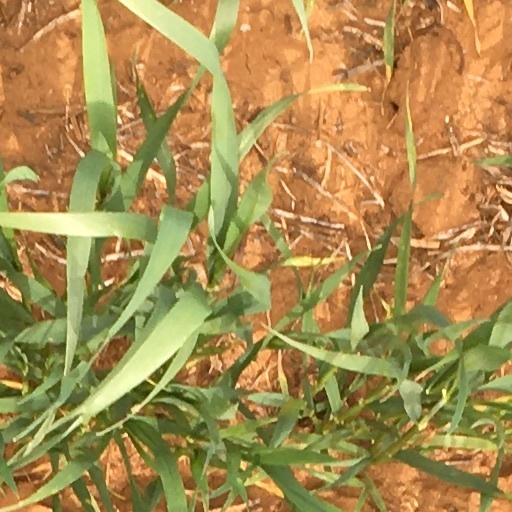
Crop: wheat